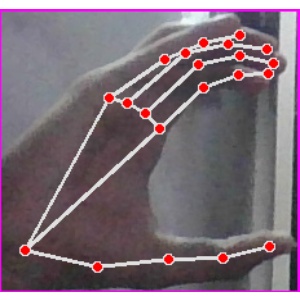
अक्षर: ऋ